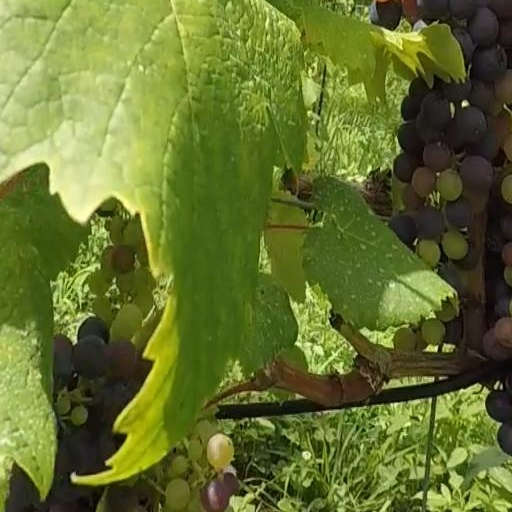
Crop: grape